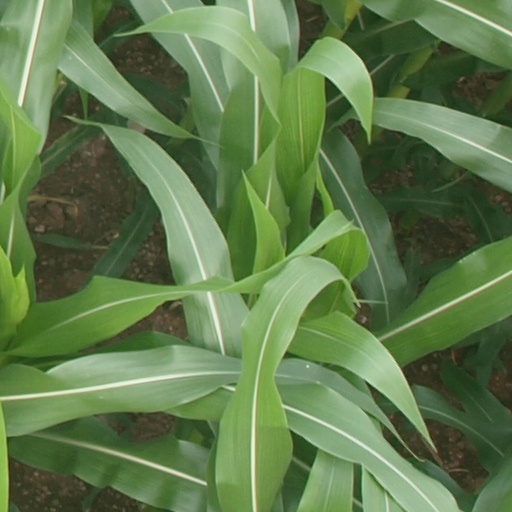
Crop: maize; corn